Paul Moskau

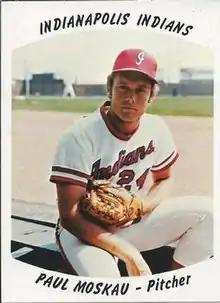

Paul Richard Moskau (born December 20, 1953) is a former Major League Baseball pitcher who pitched for the Cincinnati Reds, Pittsburgh Pirates and Chicago Cubs. He debuted on June 21, 1977, starting against the Philadelphia Phillies and hitting a home run. He was not involved in the decision, however, as the Reds won 10–5. His first major league win came on July 15, 1977, in an 8–3 win over the Houston Astros.